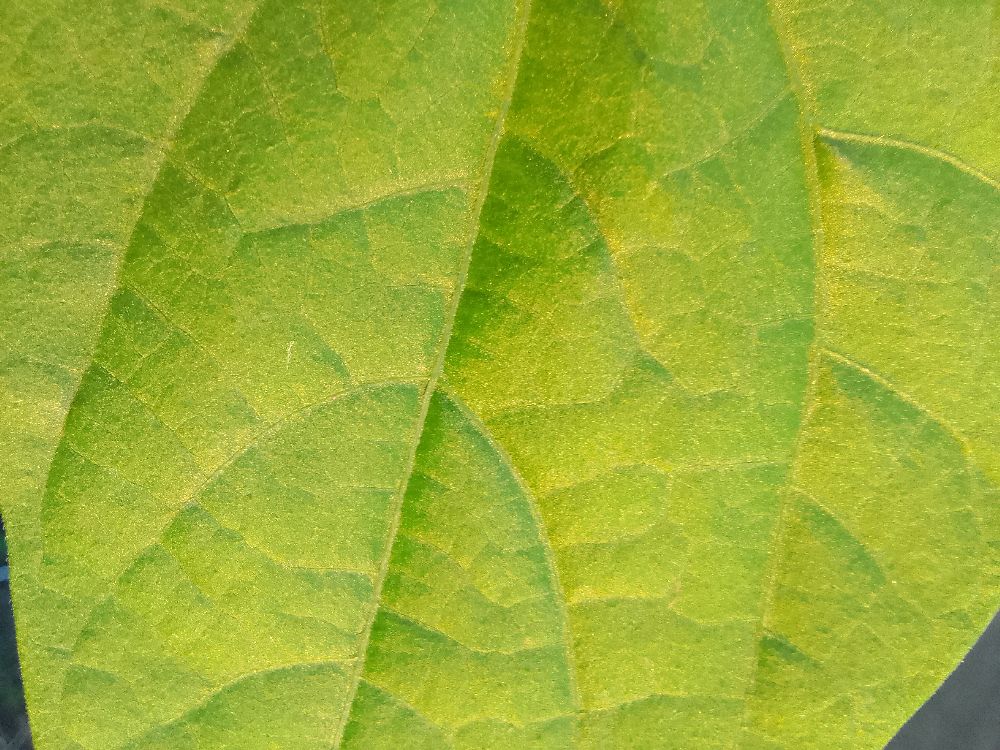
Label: healthy